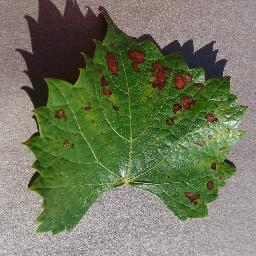
Label: Grape___Esca_(Black_Measles)